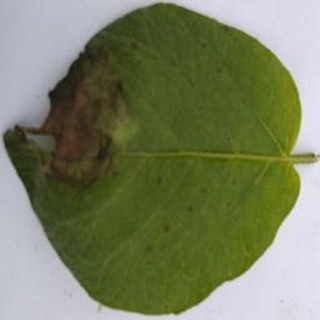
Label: potato_late_blight